Oakleigh Football Club

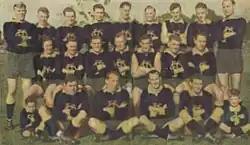
The 1950 premiership side

It would be the last time the club saw finals football until 1949 when they made it all the way to the Grand Final before losing when a Williamstown player kicked a goal with only seconds to play to put his team in front. They earned the minor premiership the following season and outplayed Port Melbourne to win their third premiership. In 1952 the teams met again in the Grand Final and Oakleigh won comfortably.